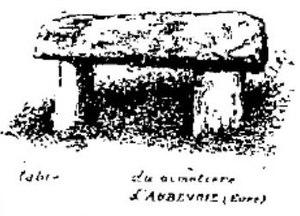
Dessin du dolmen d'Aubevoye paru en 1918 dans La chapelle de Saint-Éloi à Nassandres (Eure). Étude sur le culte des pierres, des sources et des arbres dans les départements de l’Eure, la Seine Inférieure et la Normandie de Léon Coutil
Le dolmen d’Aubevoye est un dolmen situé sur la commune d’Aubevoye dans le département de l’Eure en France.